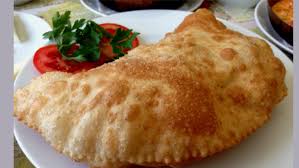
Yemek: borek